31st Division (United Kingdom)

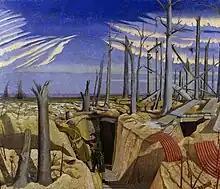
"Oppy Wood, 1917. Evening" by John Nash

On 6 August 1914, less than 48 hours after Britain's declaration of war, Parliament sanctioned an increase of 500,000 men for the Regular Army, and on 11 August the newly-appointed Secretary of State for War, Field Marshal Earl Kitchener of Khartoum, issued his famous call to arms: 'Your King and Country Need You', urging the first 100,000 volunteers to come forward. This group of six divisions with supporting arms became known as Kitchener's First New Army, or 'K1'. The flood of volunteers overwhelmed the ability of the army to absorb and organise them, and by the time the Fifth New Army (K5) was authorised, many of its constituent units were being organised as 'Pals battalions' under the auspices of mayors and corporations of towns up and down the country.